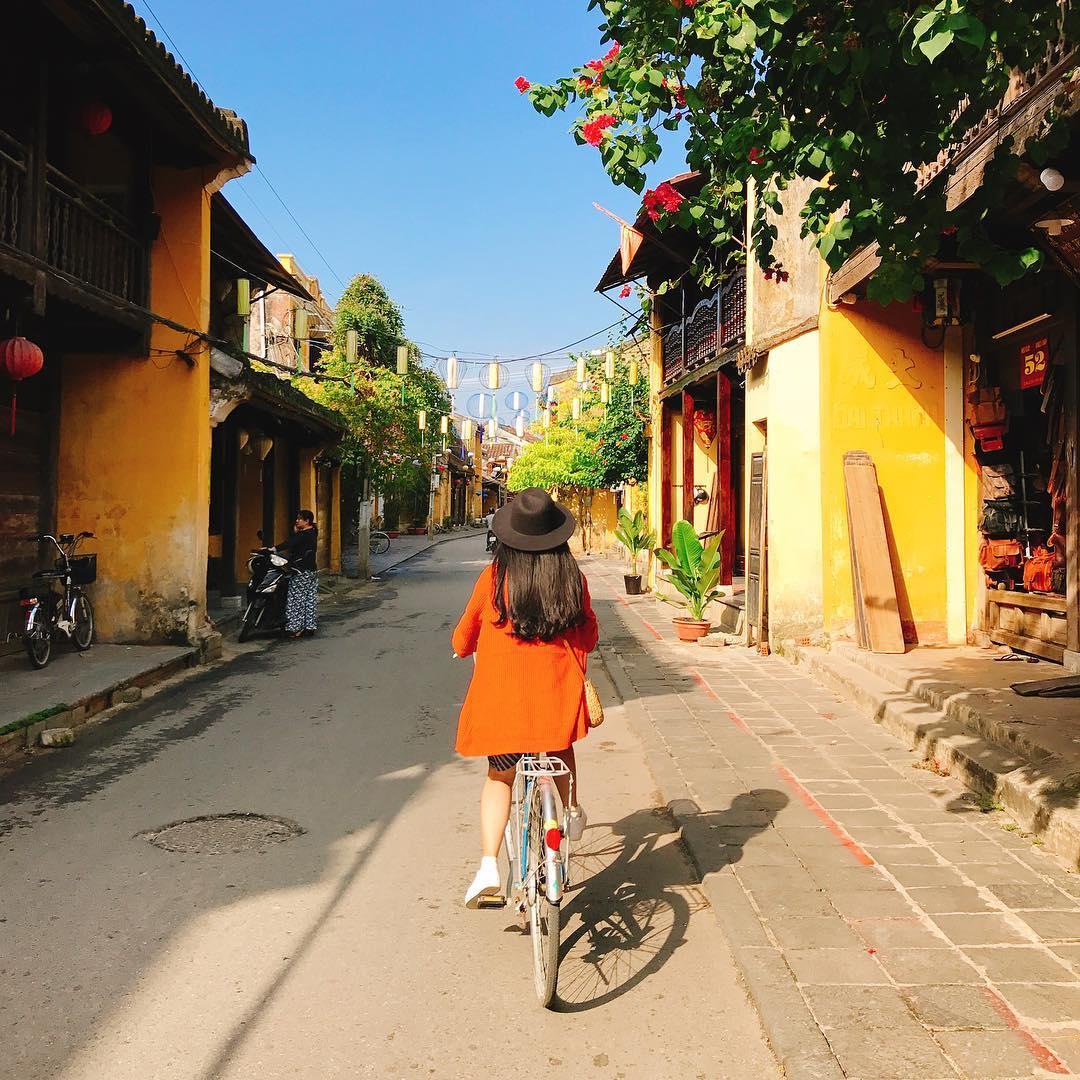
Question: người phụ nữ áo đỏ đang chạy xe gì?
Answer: người phụ nữ áo đỏ đang chạy xe đạp